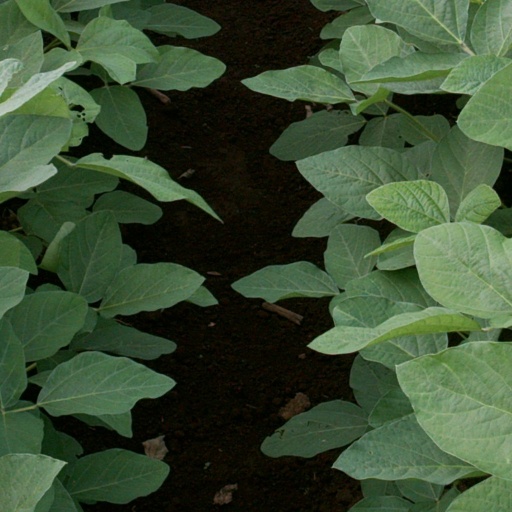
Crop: soybean